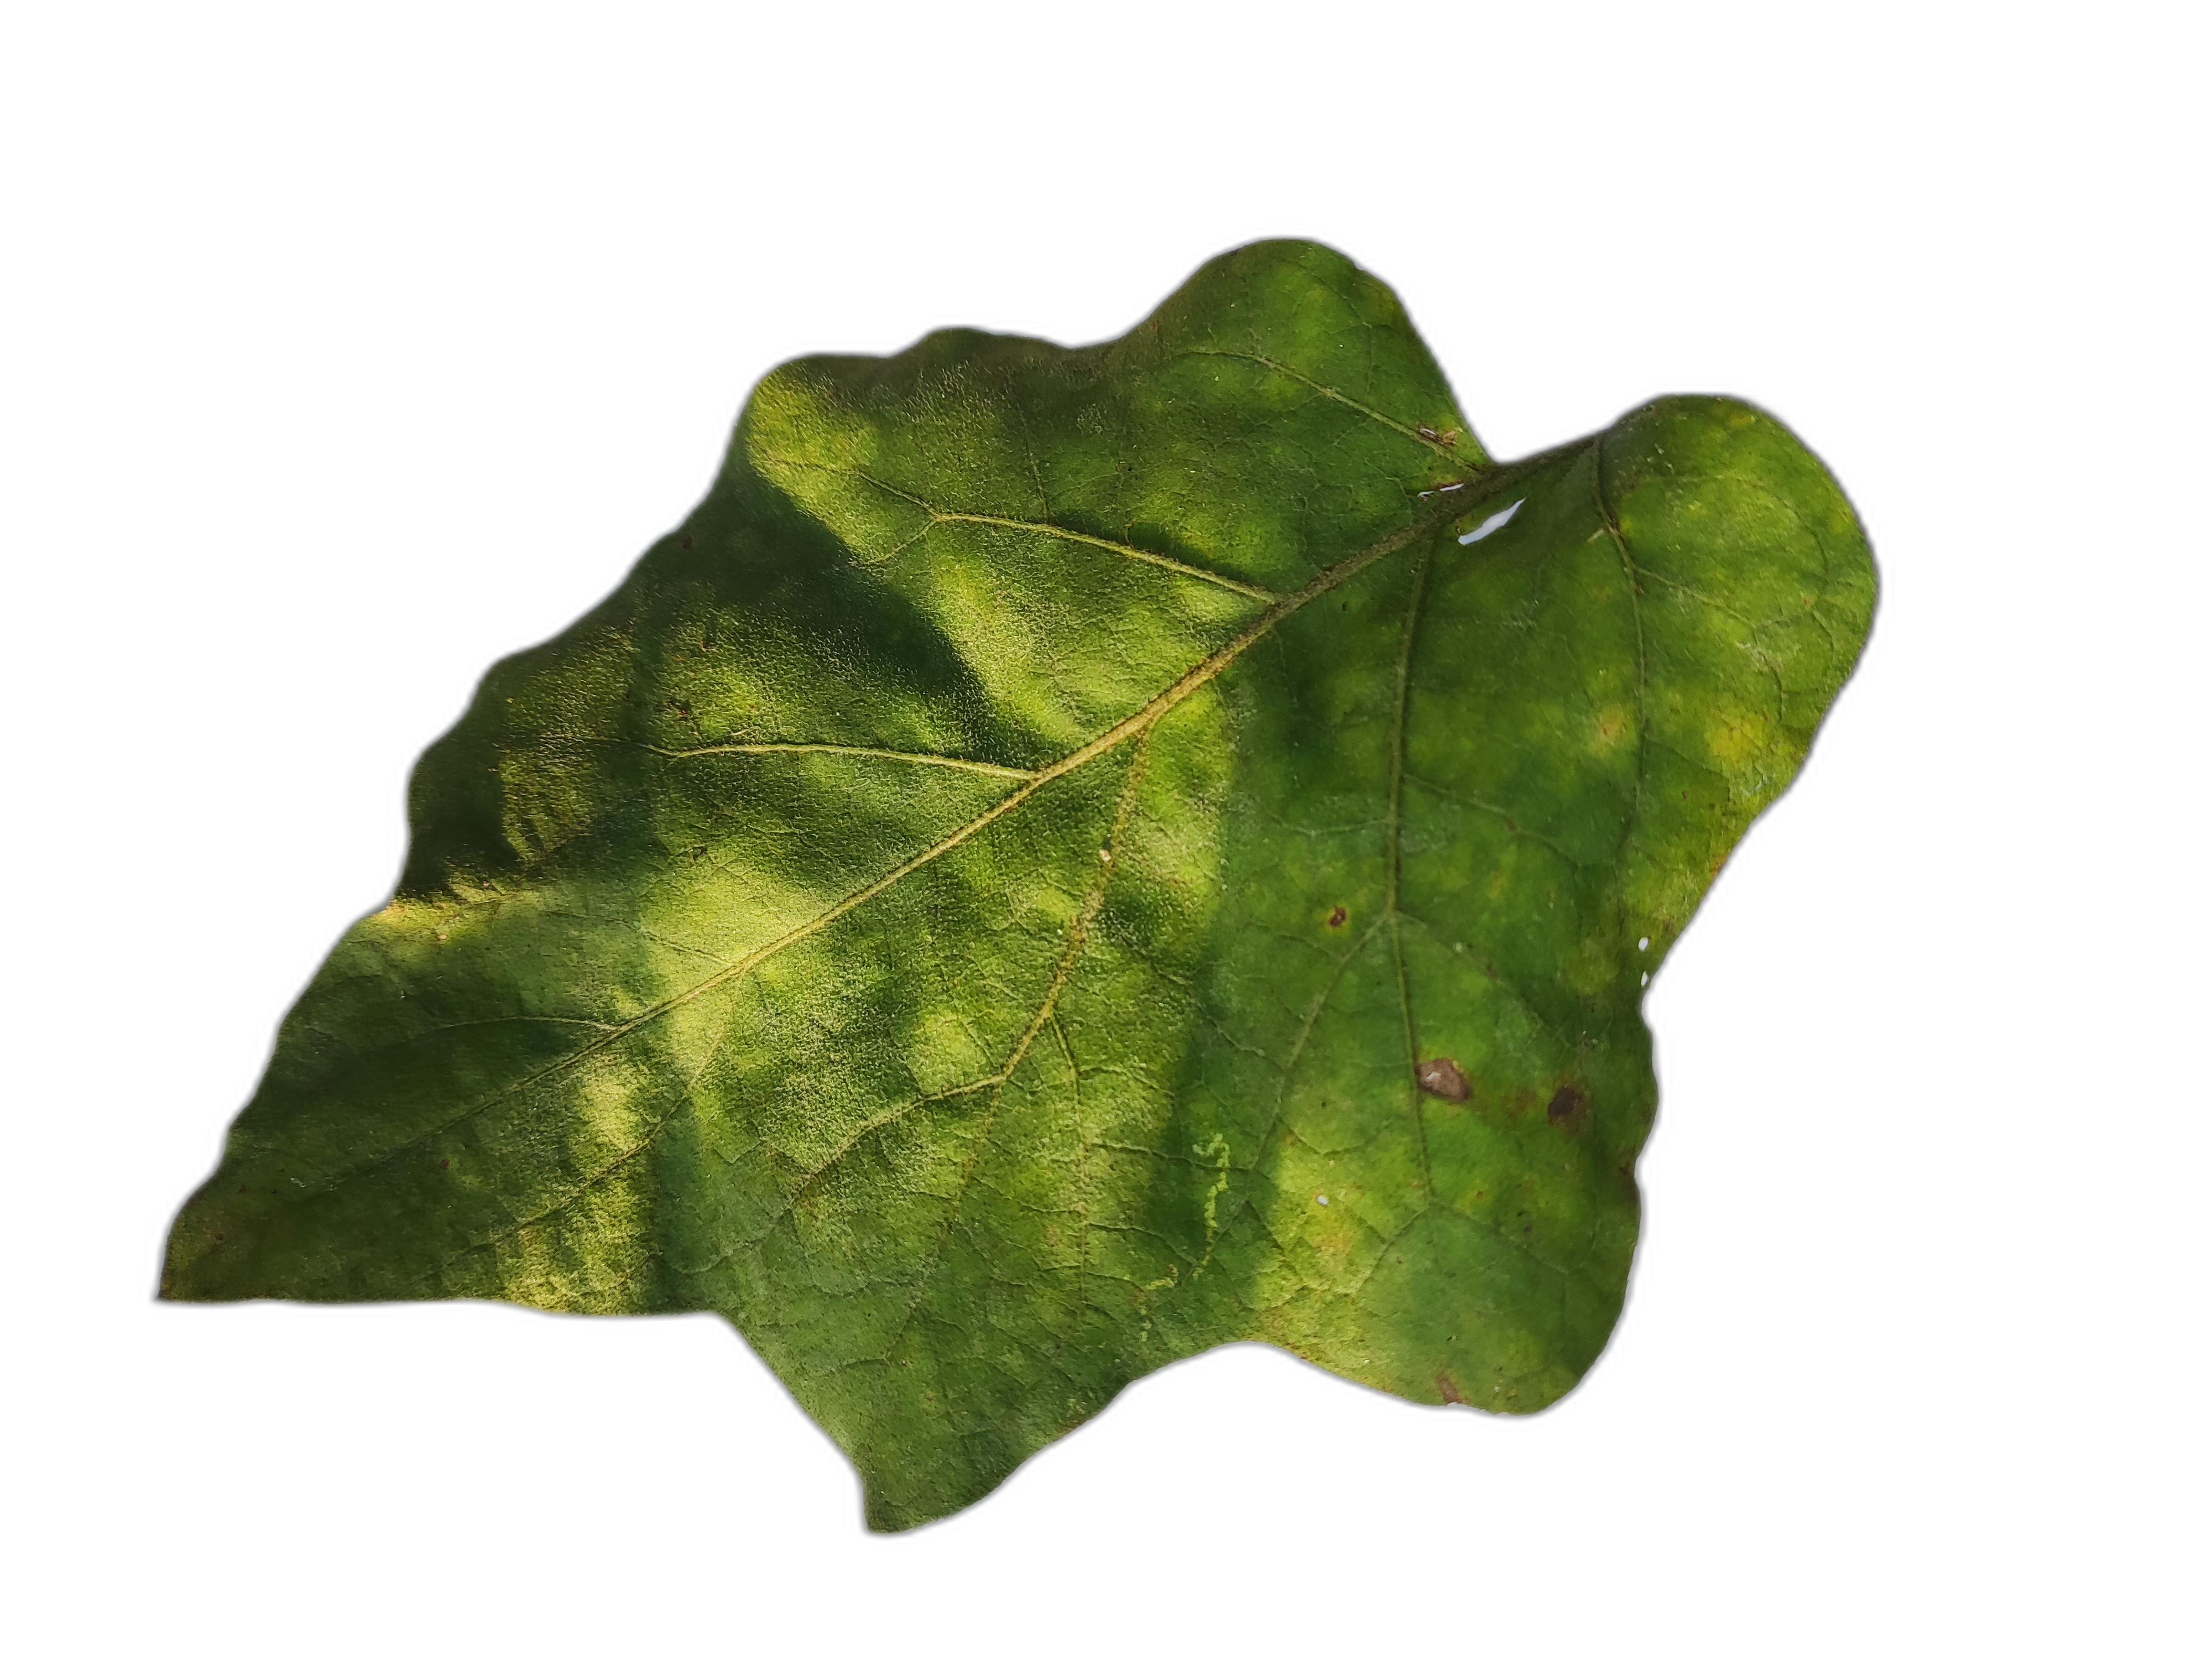
Label: Mosaic Virus Disease